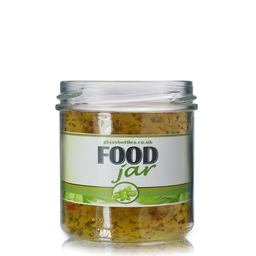
Label: glass